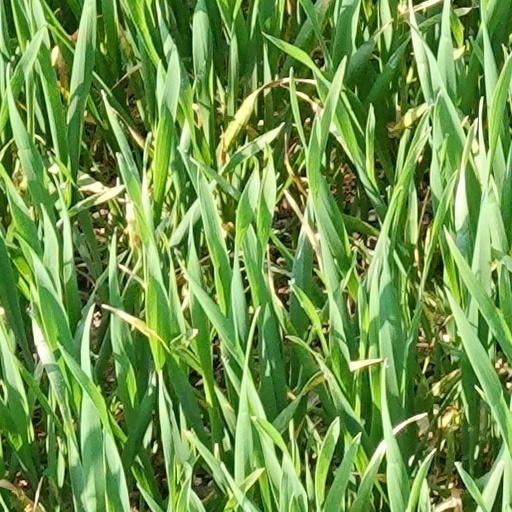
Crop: wheat